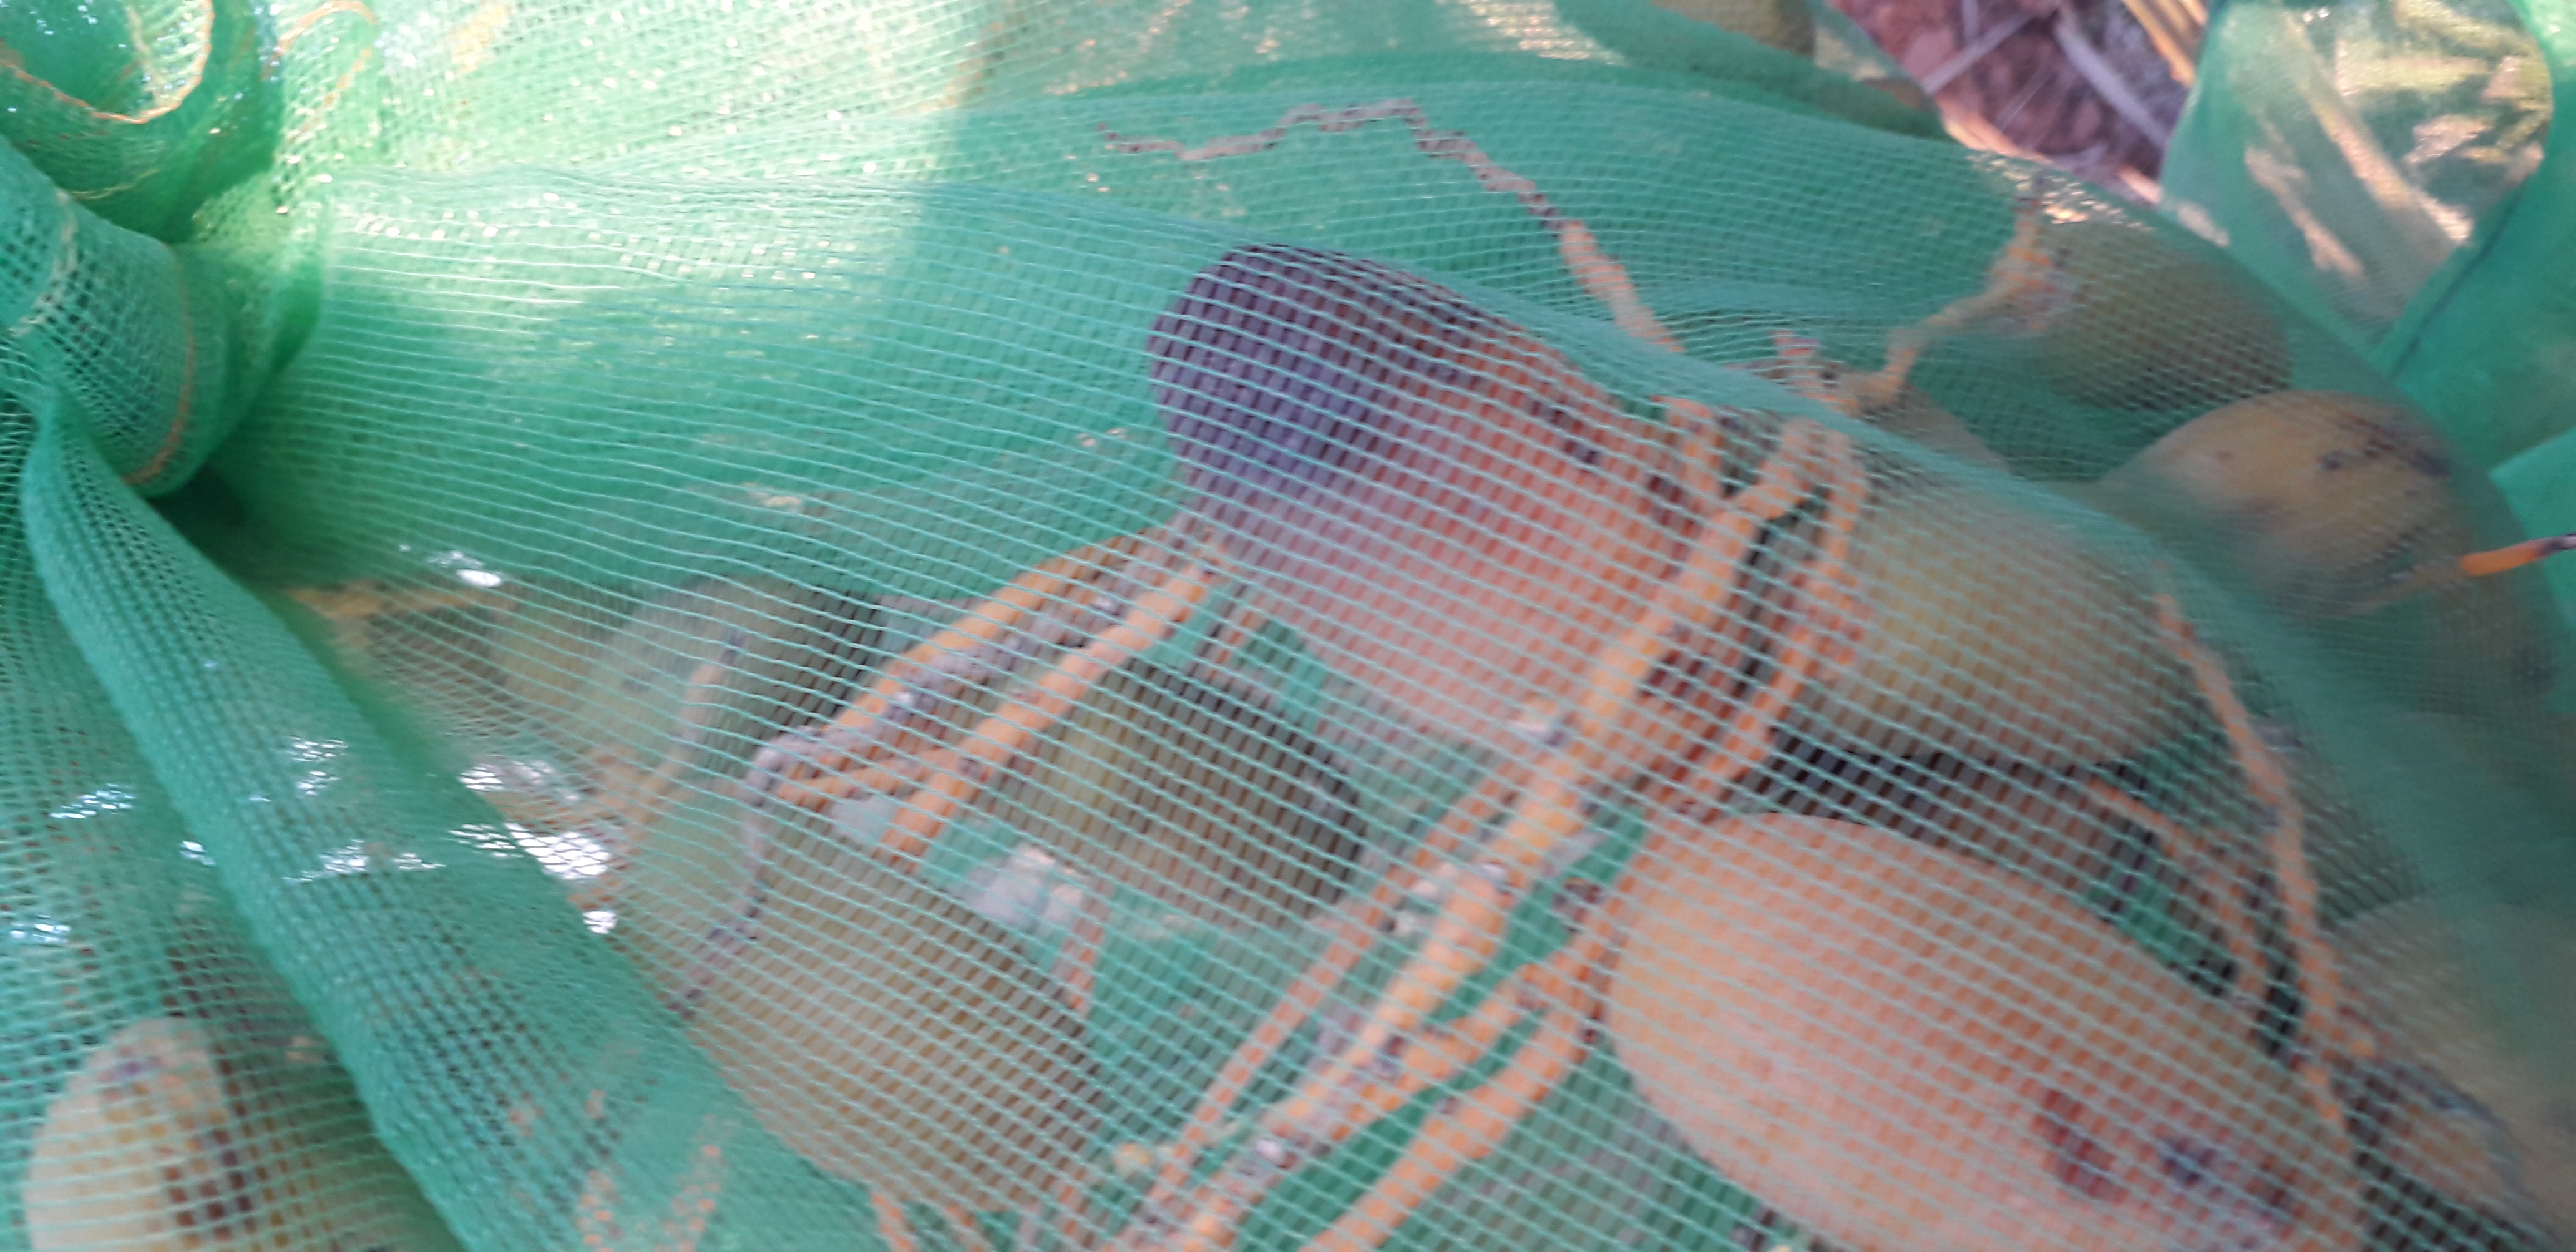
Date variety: Boumajhoul